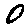
Label: 0